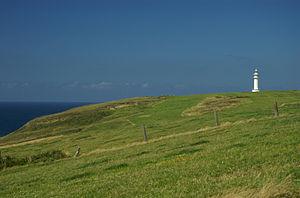
Le phare du Cap d'Ajo est un phare situé sur le Cap d'Ajo, près de la commune de Bareyo, dans la province de Cantabrie en Espagne.